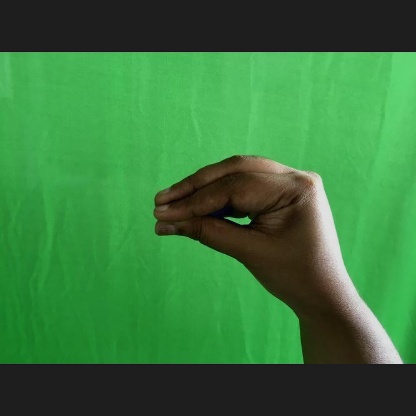
Mudra: Mukulam